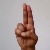
The image shows a hand gesture representing the letter 'U' in Indian Sign Language.